St. Bonifacius, Minnesota

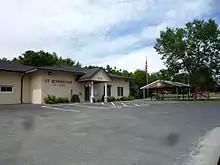
City Hall

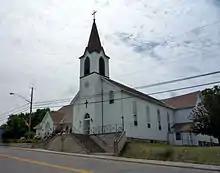
St. Boniface Catholic Church has been in St. Bonifacius for 150 years.

As of the census of 2010, there were 2,283 people, 863 households, and 624 families living in the city. The population density was . There were 912 housing units at an average density of . The racial makeup of the city was 94.2% White, 1.9% African American, 0.1% Native American, 1.8% Asian, 0.1% Pacific Islander, 0.5% from other races, and 1.4% from two or more races. Hispanic or Latino of any race were 3.2% of the population.